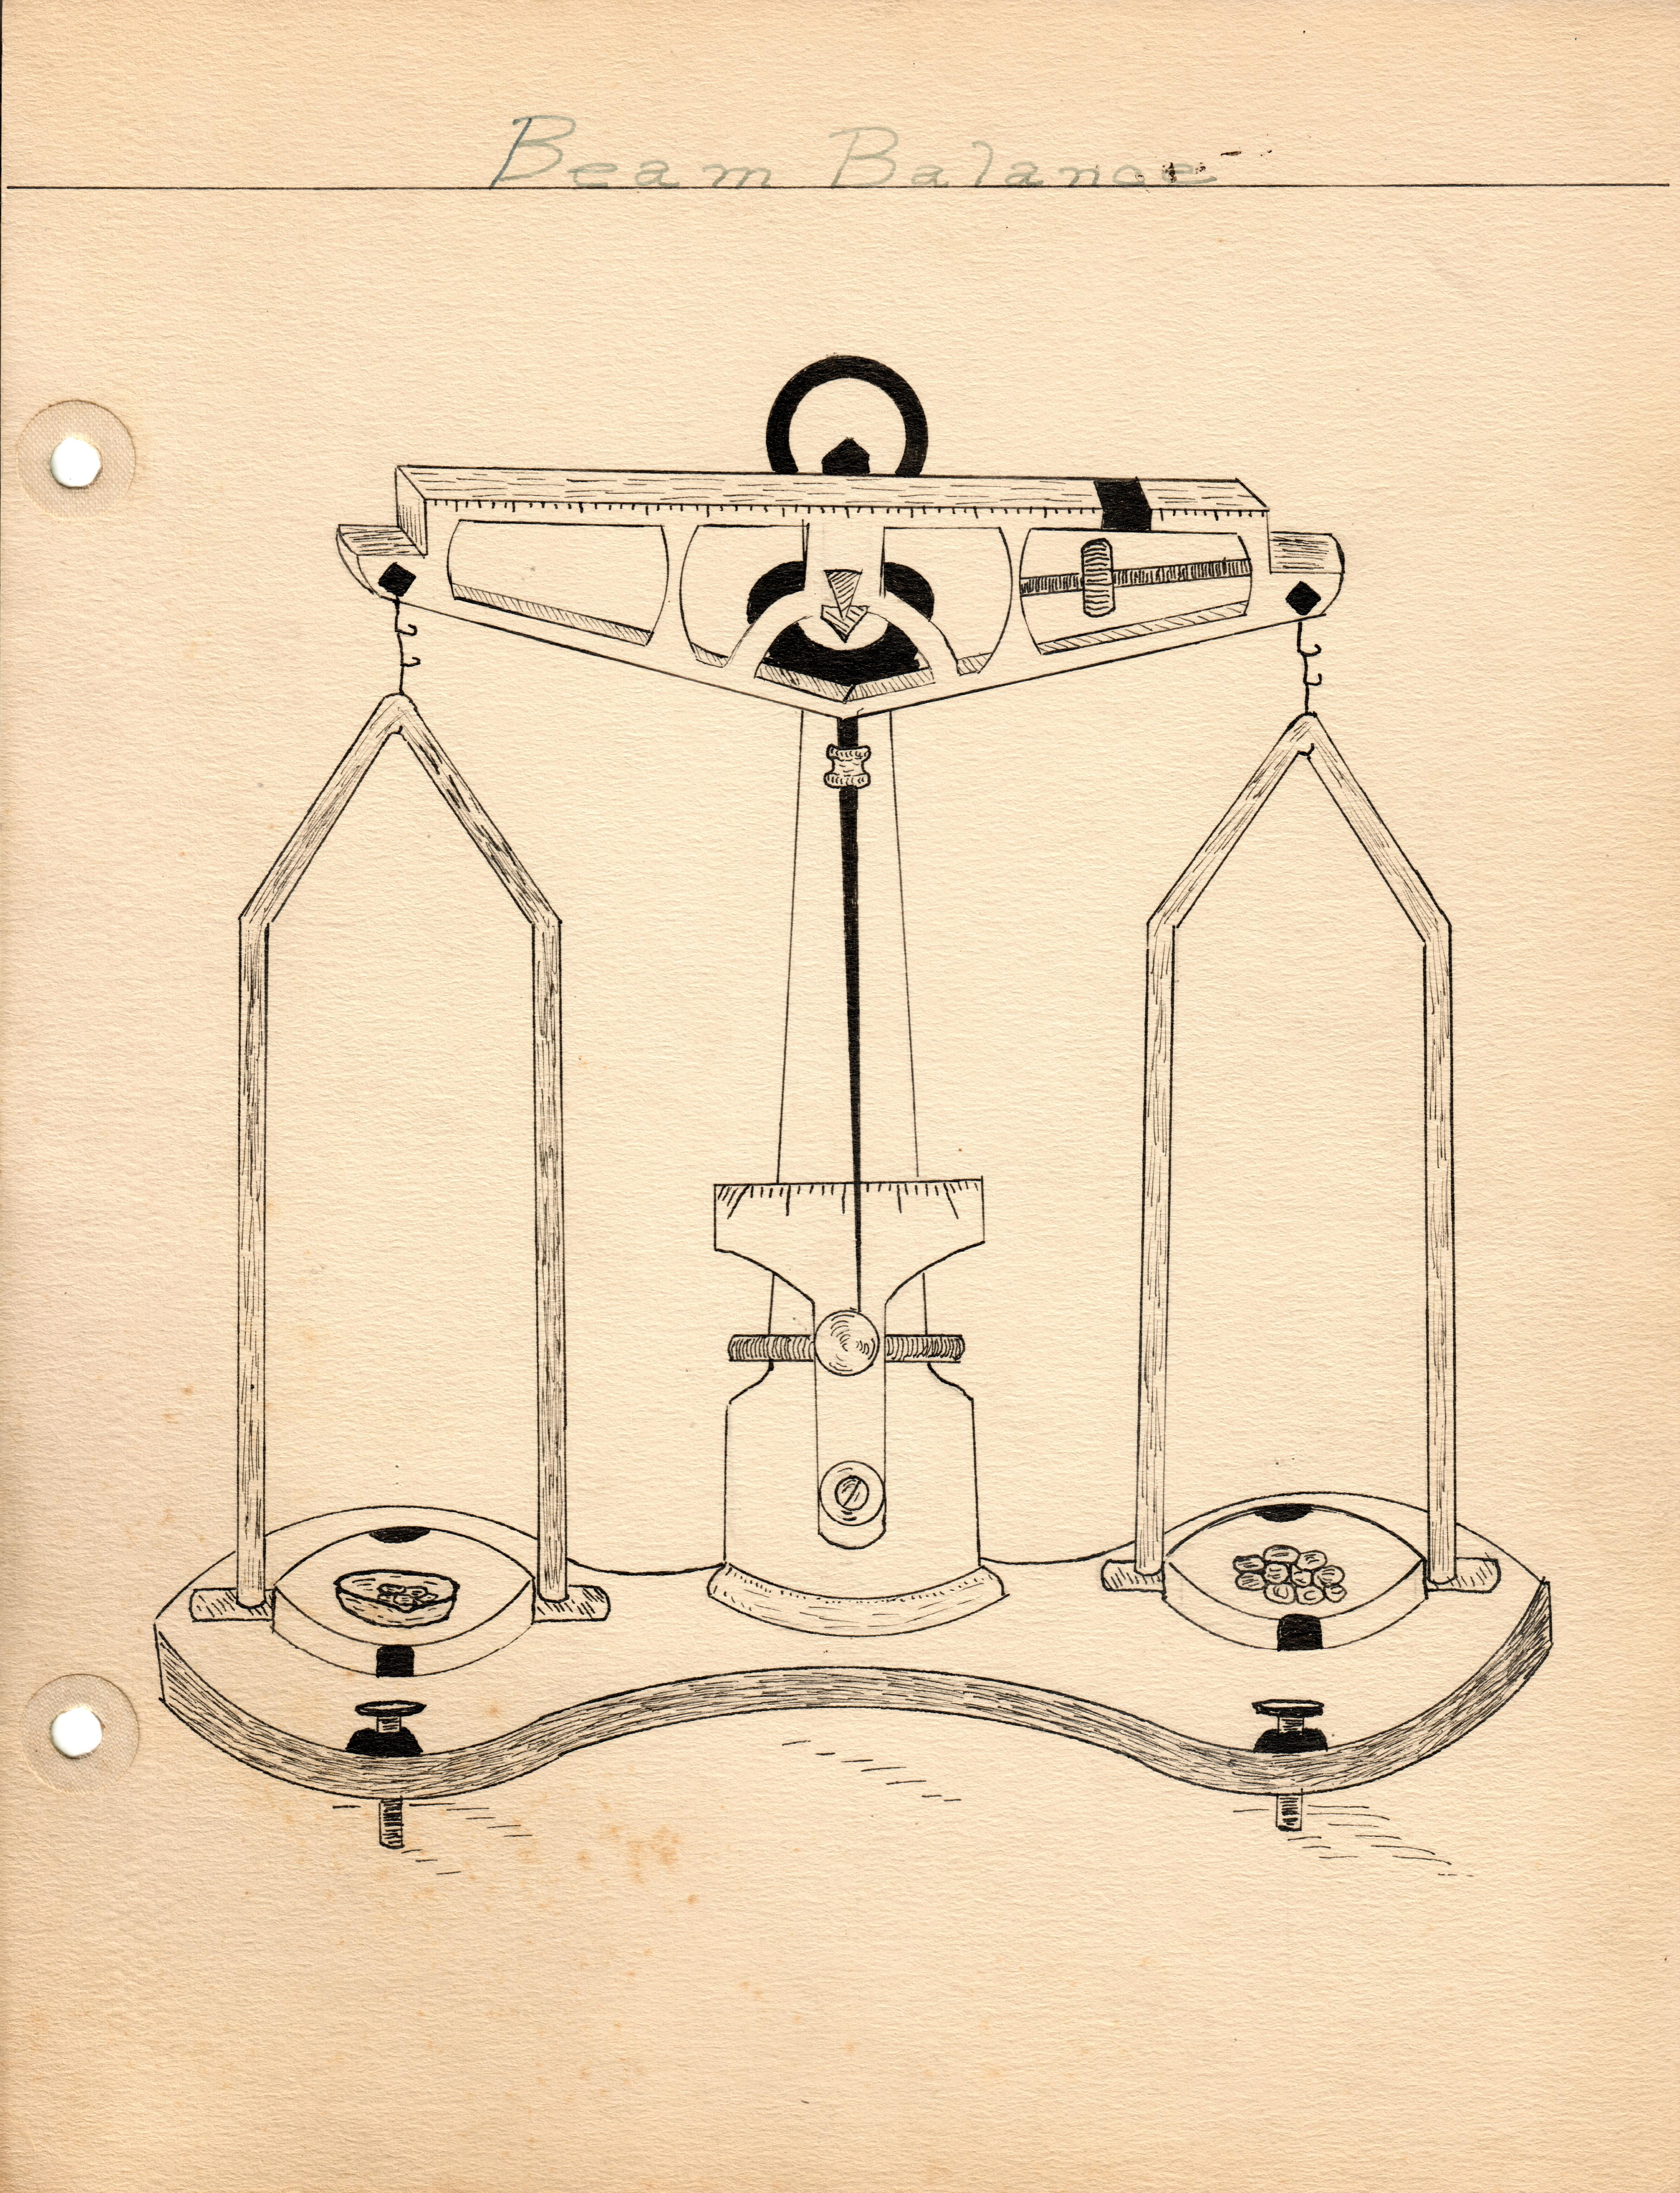
Beam Balance
Specialty: lab-equipment